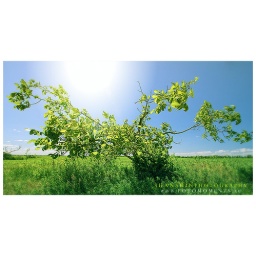
landscape with green tree in sunny day